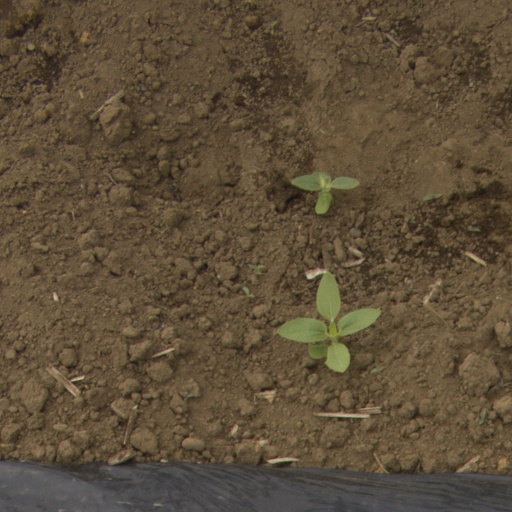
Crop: Jerusalem artichoke